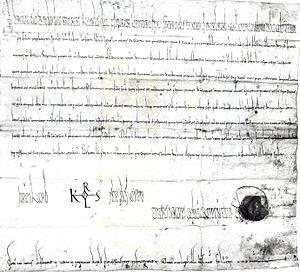
Le prieuré de Lièpvre est à l'origine de la fondation de Lièpvre, commune française, située dans le département du Haut-Rhin et la région Alsace.